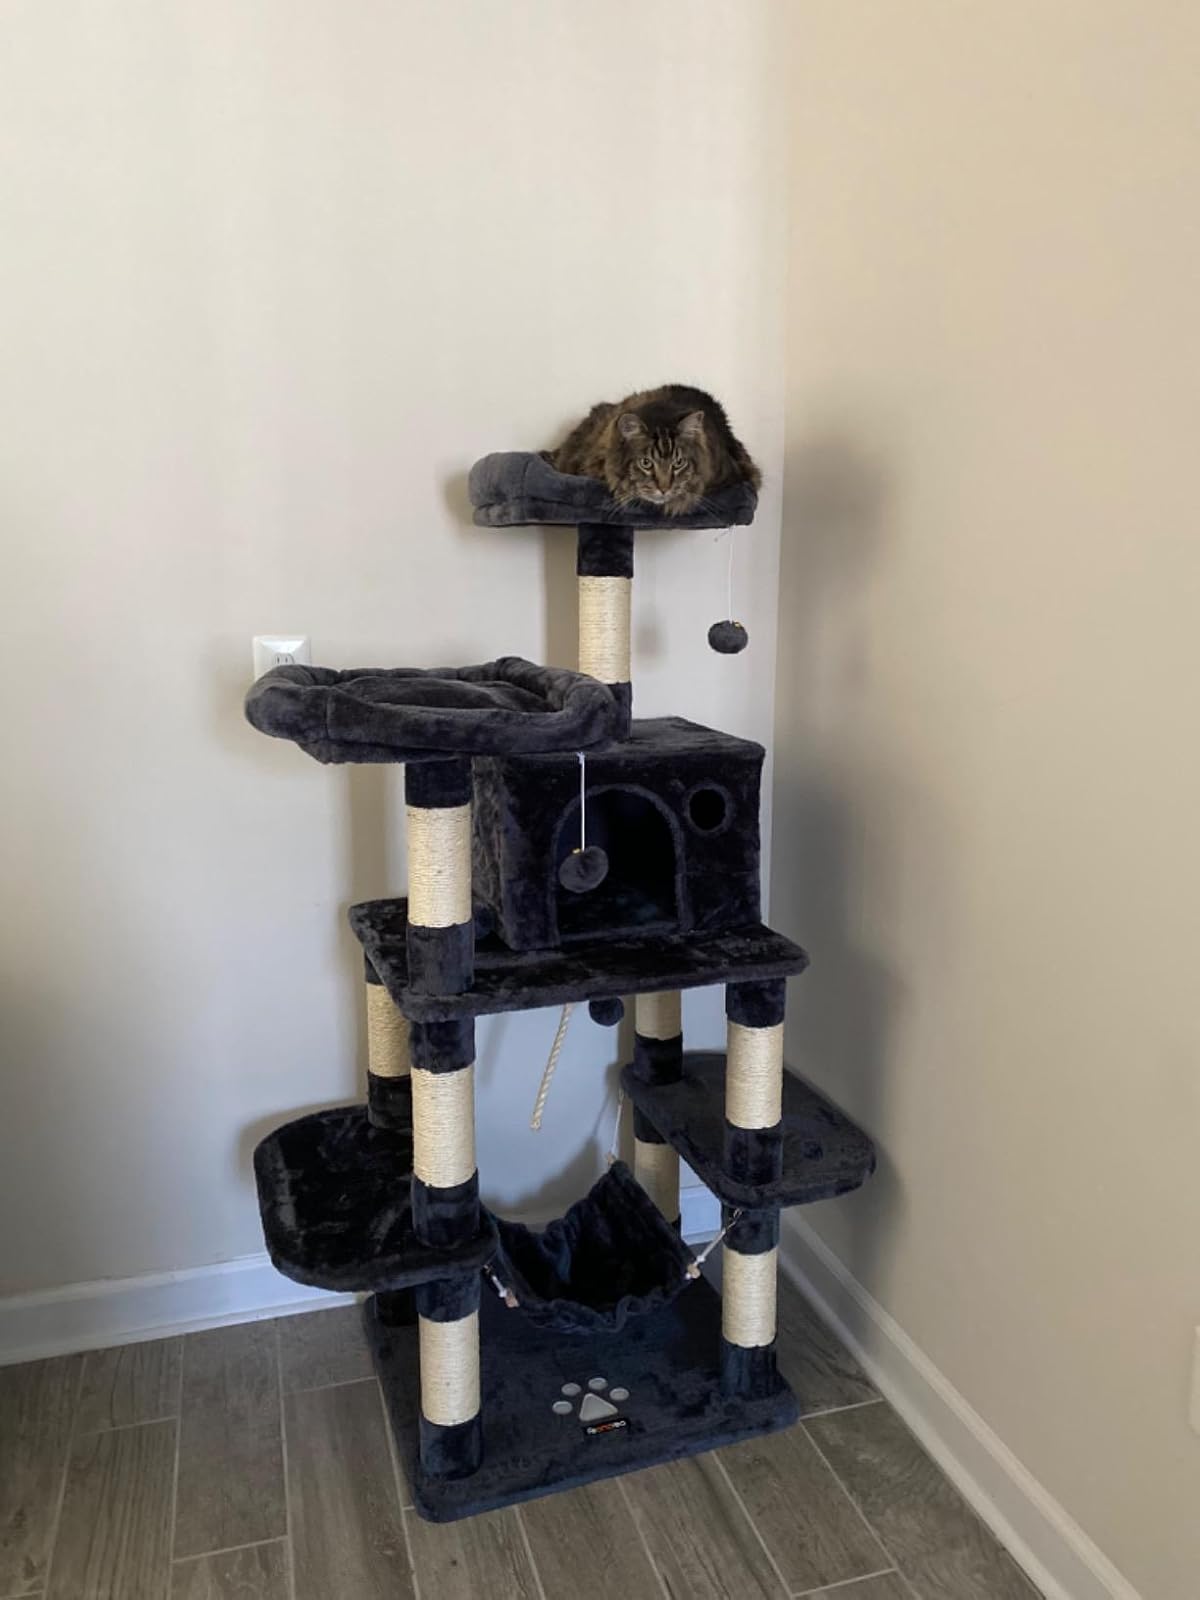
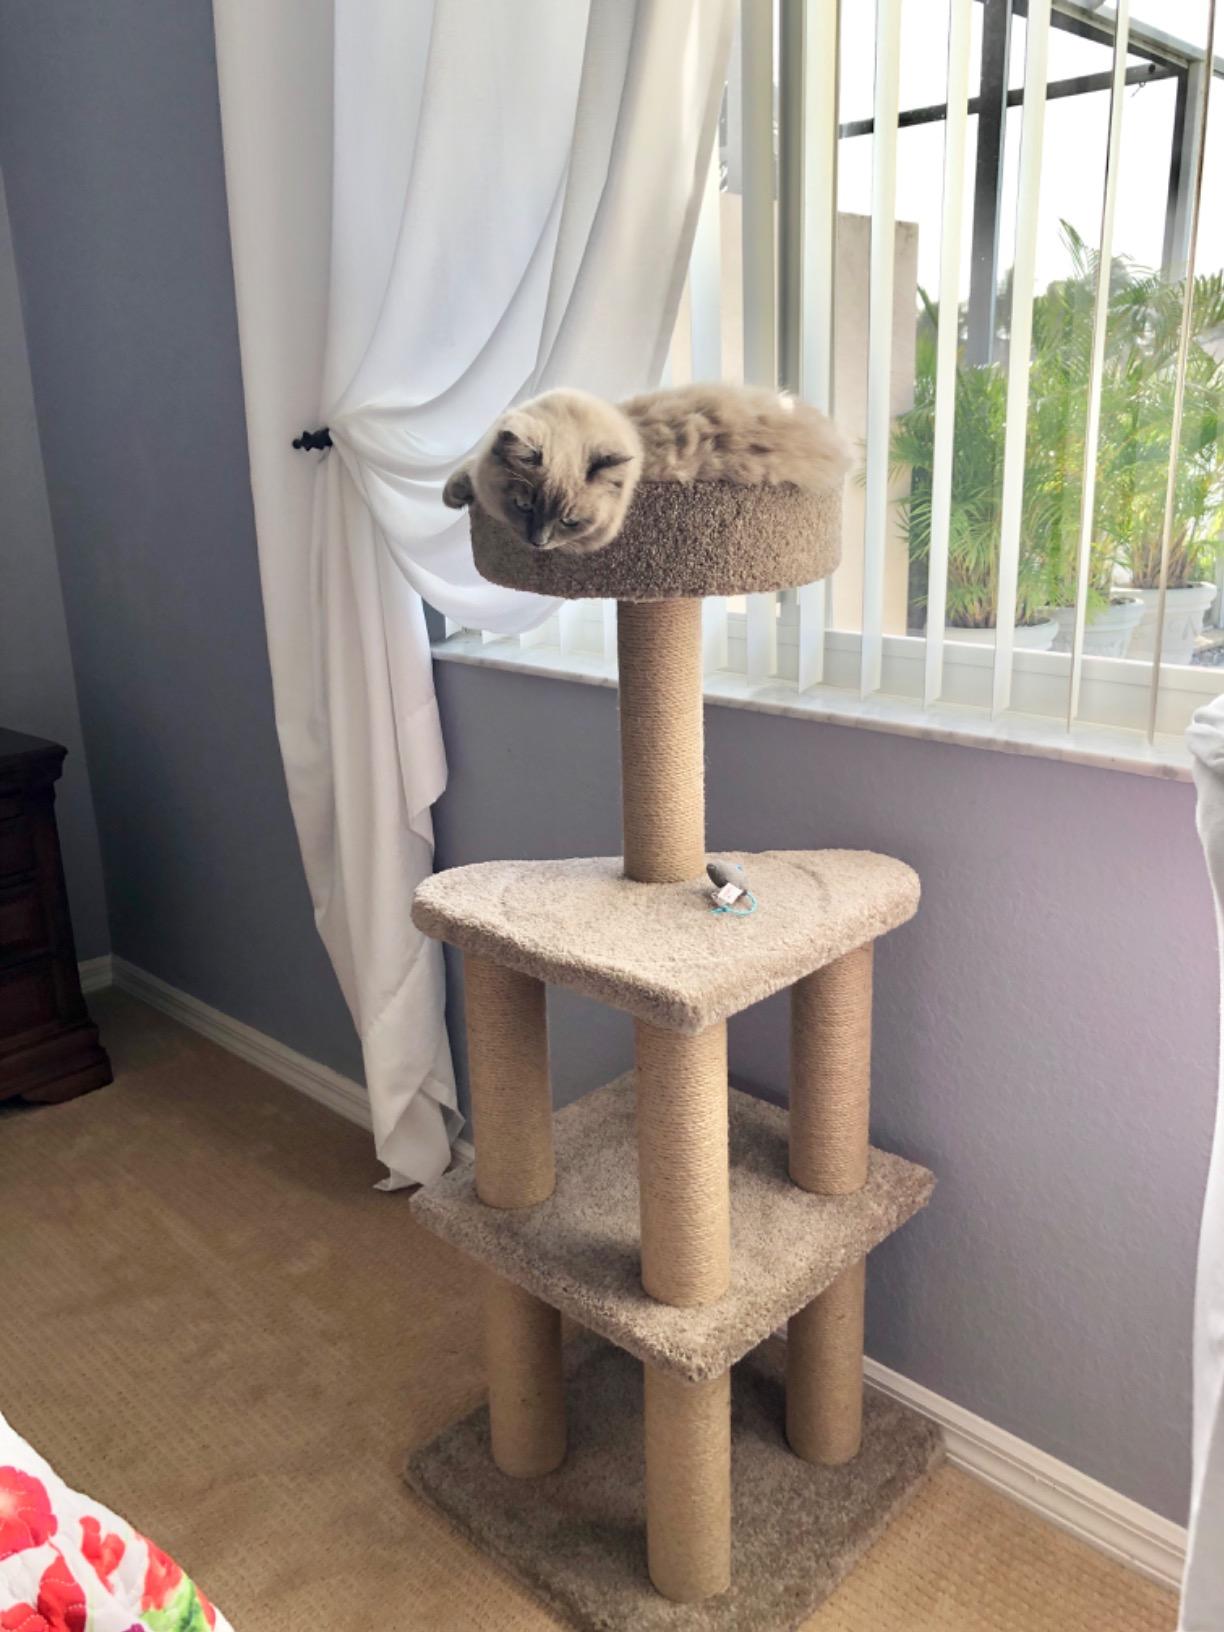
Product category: items_cat tree
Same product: no